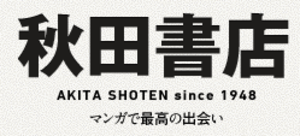
Akita Shoten, officiellement Akita Publishing Co., Ltd., est une maison d'édition japonaise. Créée le 10 août 1948, Akita Shoten publie d'abord des livres pour enfants, et à présent des mangas.